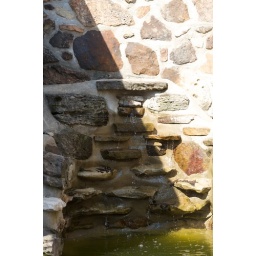
Built in honor of his departed daughter, Shelby Ravelette has been building this castle over the last 20 years.